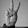
ASL letter: V